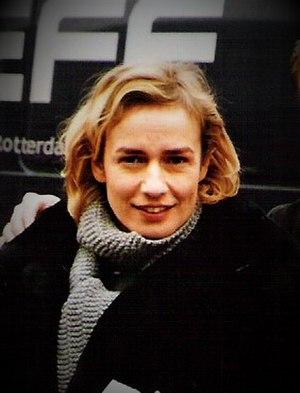
Sandrine Bonnaire en 2001
Sandrine Bonnaire, née le 31 mai 1967 à Gannat dans l'Allier est une actrice, réalisatrice et scénariste française.